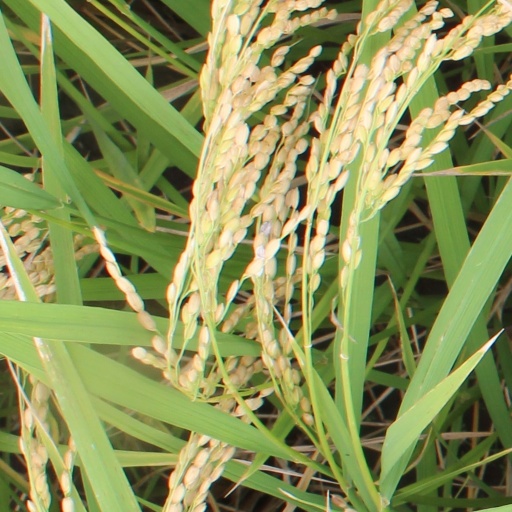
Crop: rice